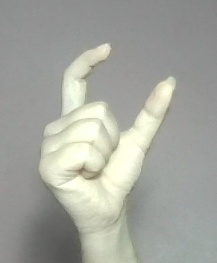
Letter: nun